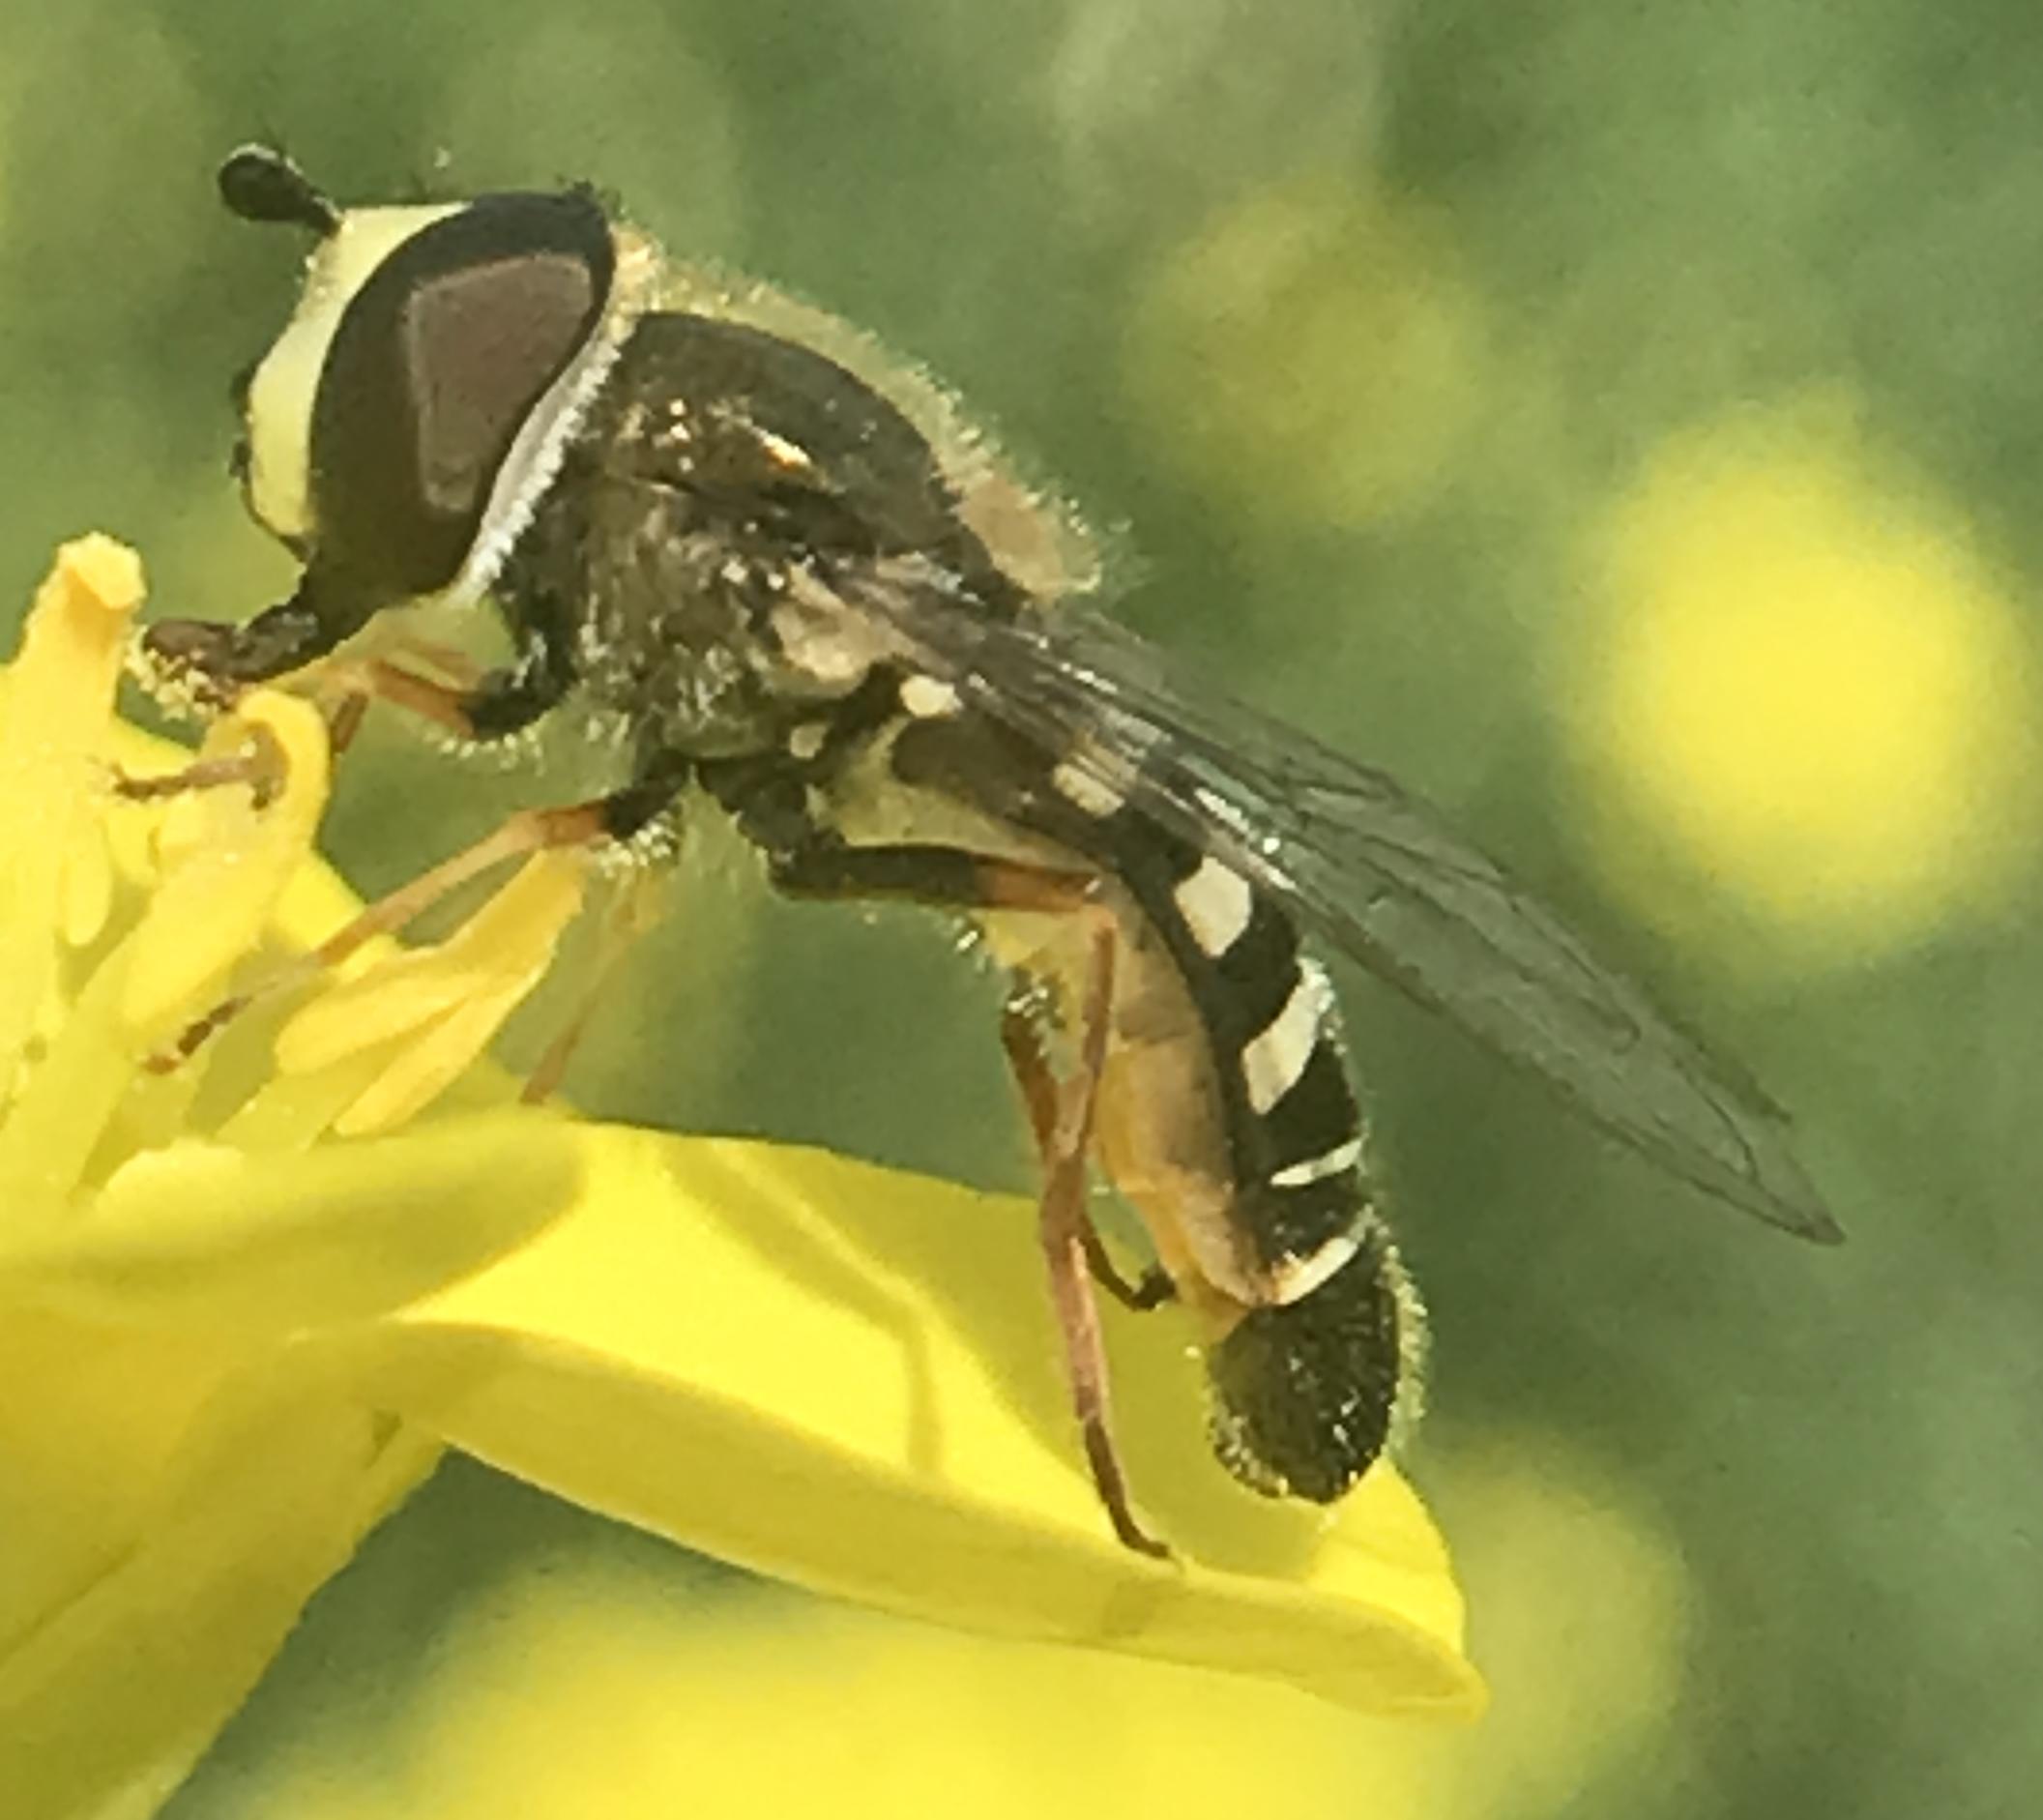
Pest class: predators